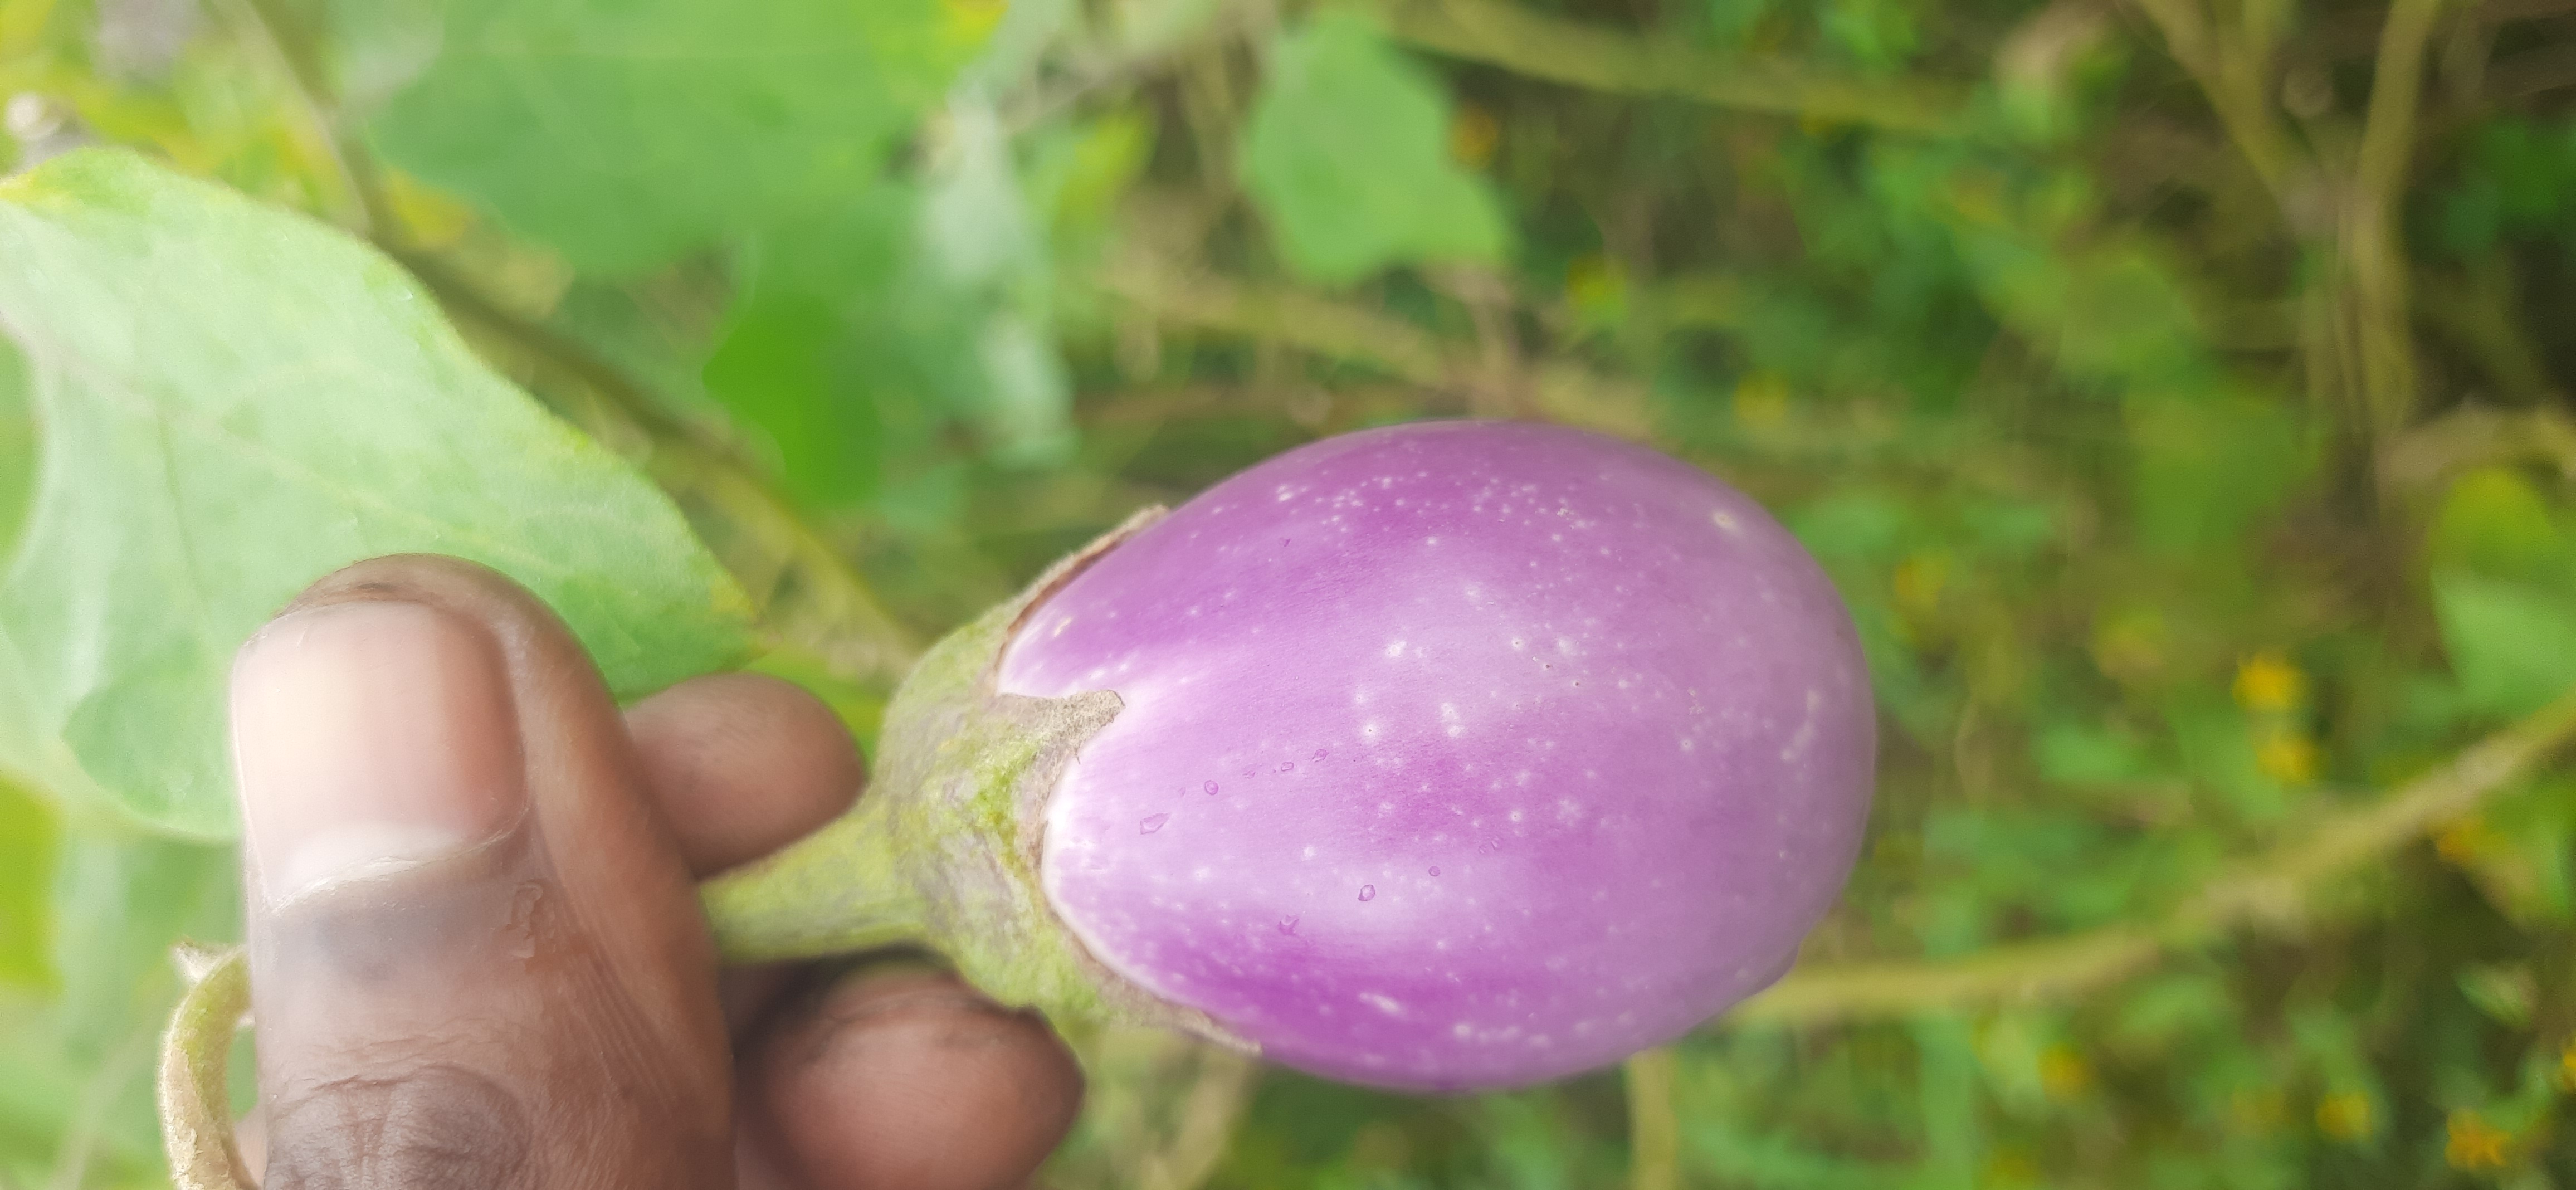
Label: Healty Brinjal